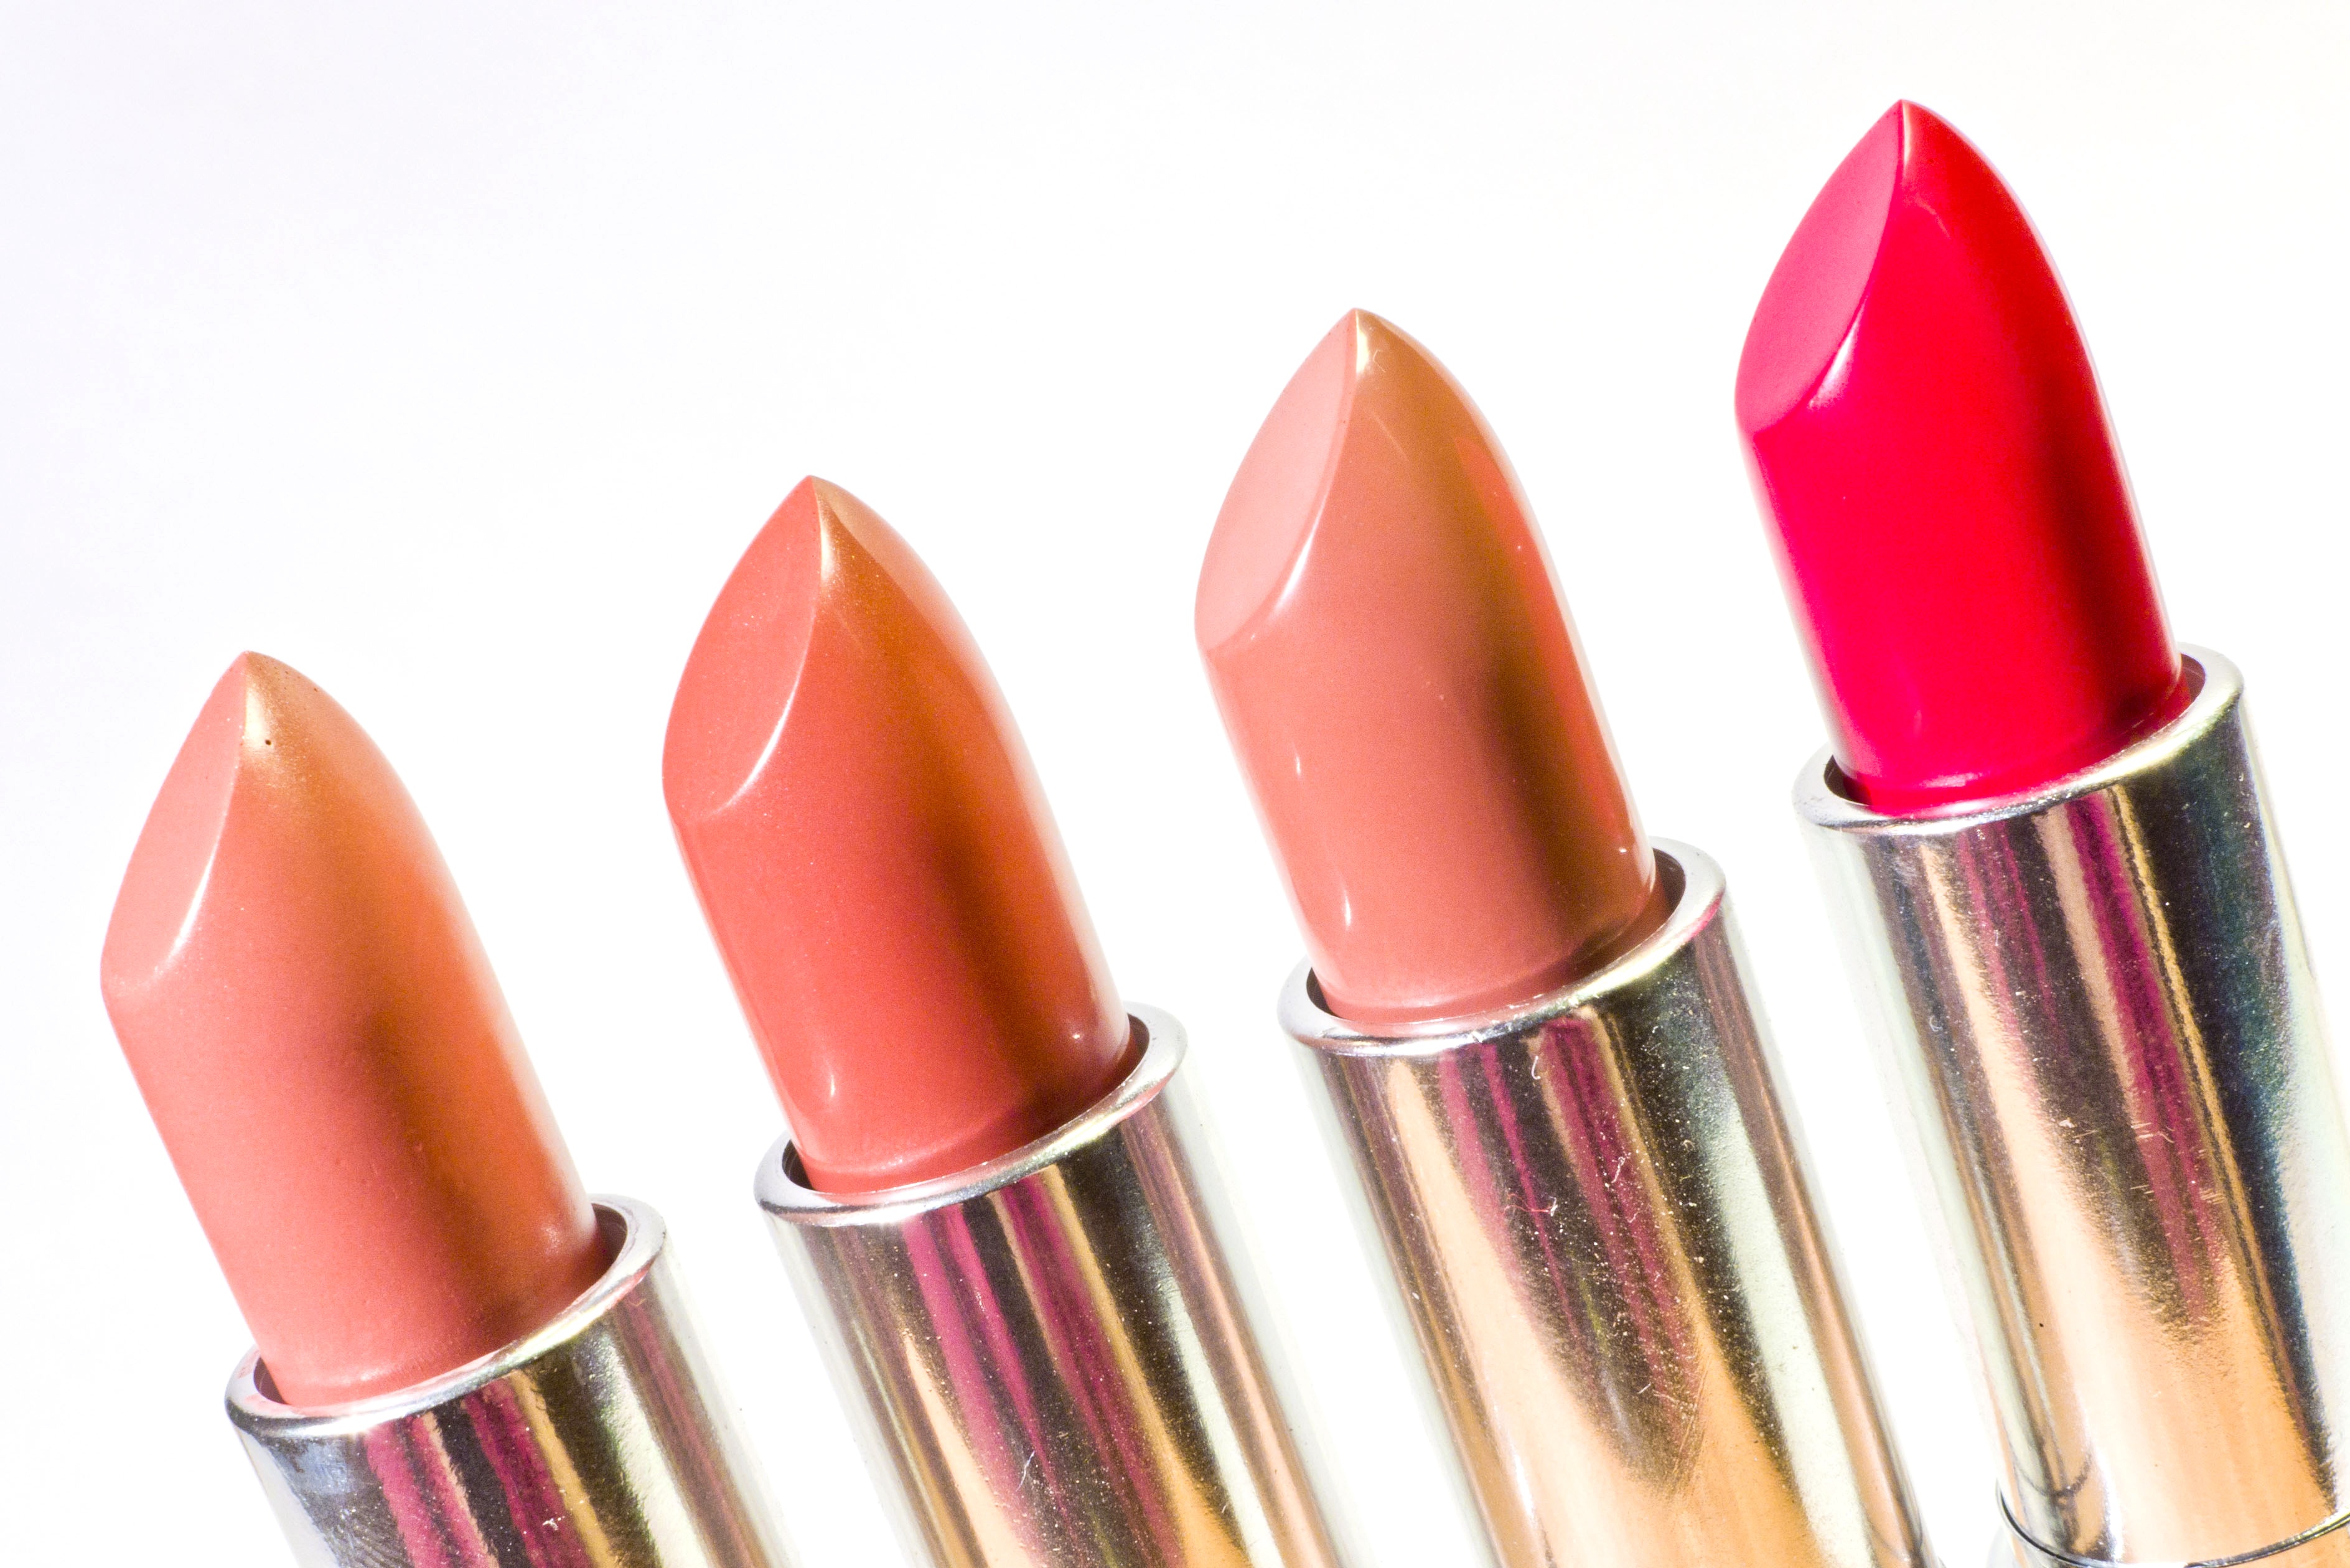
red, fashion, pink, lip, makeup, face, beauty, lipstick, cosmetics, the elegance